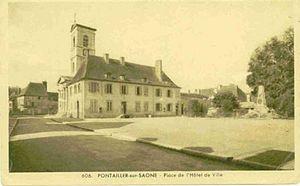
Place de l'Hôtel de ville, Pontailler-sur-Saône, Côte d'Or (21), 1923: église Saint Martin en arrière-plan, monument aux morts à droite.
Pontailler-sur-Saône est une commune française située dans le canton d'Auxonne du département de la Côte-d'Or en région Bourgogne-Franche-Comté.